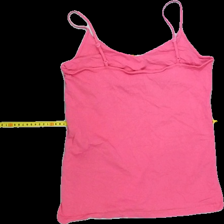
View: back
Type: Tank top
Category: Ladies
Brand: Not Applicable
Colors: Pink
Material: 92%cotton 8%elastane
Pattern: Plain
Cut: Regular, V-collar
Size: L
Season: Summer
Trend: No trend
Stains: Yes
Price range: <50
Recommended usage: Export